Bias

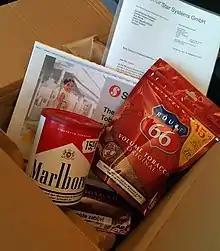
Box offered by tobacco lobbyists to Dutch Member of the European Parliament Kartika Liotard in September 2013

Lobbying is the attempt to influence choices made by administrators, frequently lawmakers or individuals from administrative agencies. Lobbyists may be among a legislator's constituencies, or not; they may engage in lobbying as a business, or not. Lobbying is often spoken of with contempt, the implication is that people with inordinate socioeconomic power are corrupting the law in order to serve their own interests. When people who have a duty to act on behalf of others, such as elected officials with a duty to serve their constituents' interests or more broadly the common good, stand to benefit by shaping the law to serve the interests of some private parties, there is a conflict of interest. This can lead to all sides in a debate looking to sway the issue by means of lobbyists.